Thoda Lutf Thoda Ishq

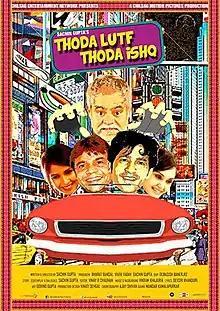
Film poster

Thoda Lutf Thoda Ishq ( is a 2015 Hindi-language comedy drama film directed and produced by Sachin Gupta and co-produced by Bharat Bansal and Vivek Yadav under the banner of "Chilsag Motion Pictures". The film stars Hiten Tejwani, Rajpal Yadav, Sanjay Mishra, Rakesh Bedi, Neha Pawar, Bhavita Anand.